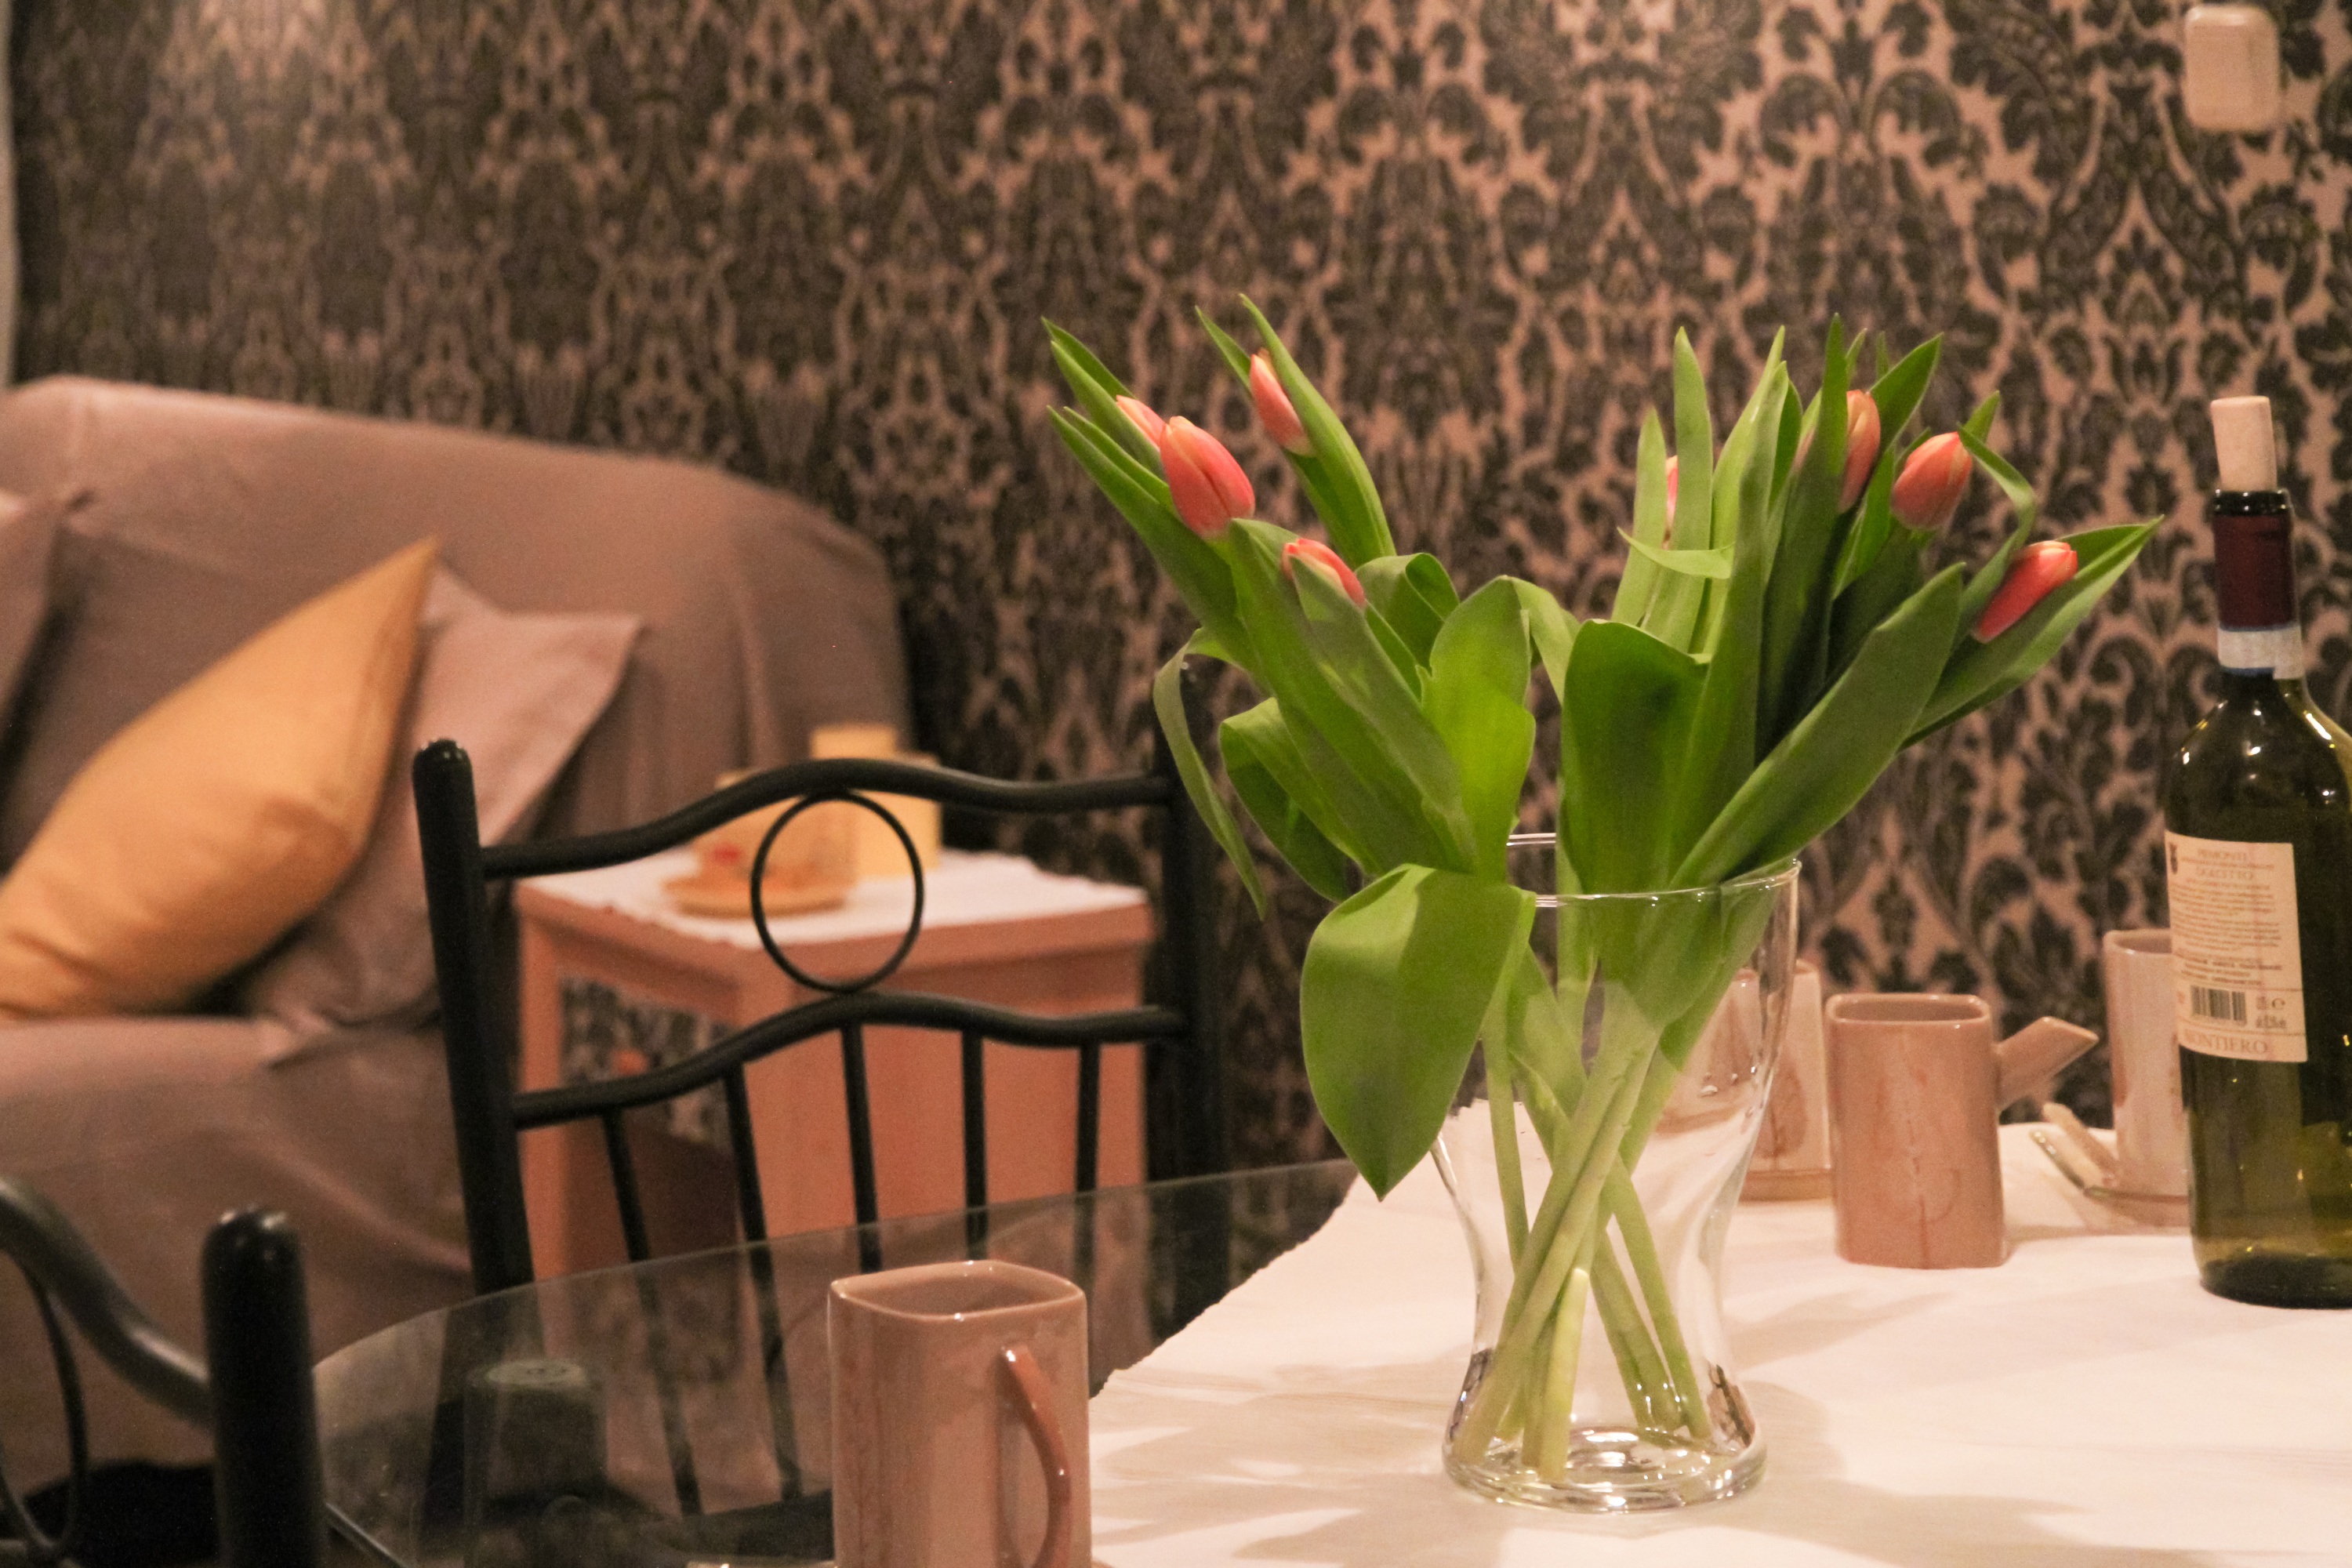
house, flower, decoration, spring, room, lighting, apartment, flowers, interior design, art, tulips, floristry, comfortable apartment, floral design, residential interior, flower arranging